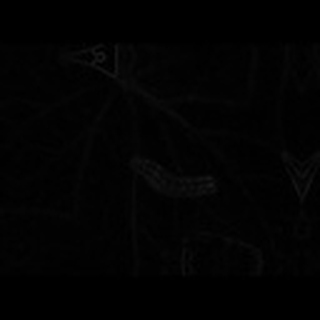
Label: cotton_army_worm